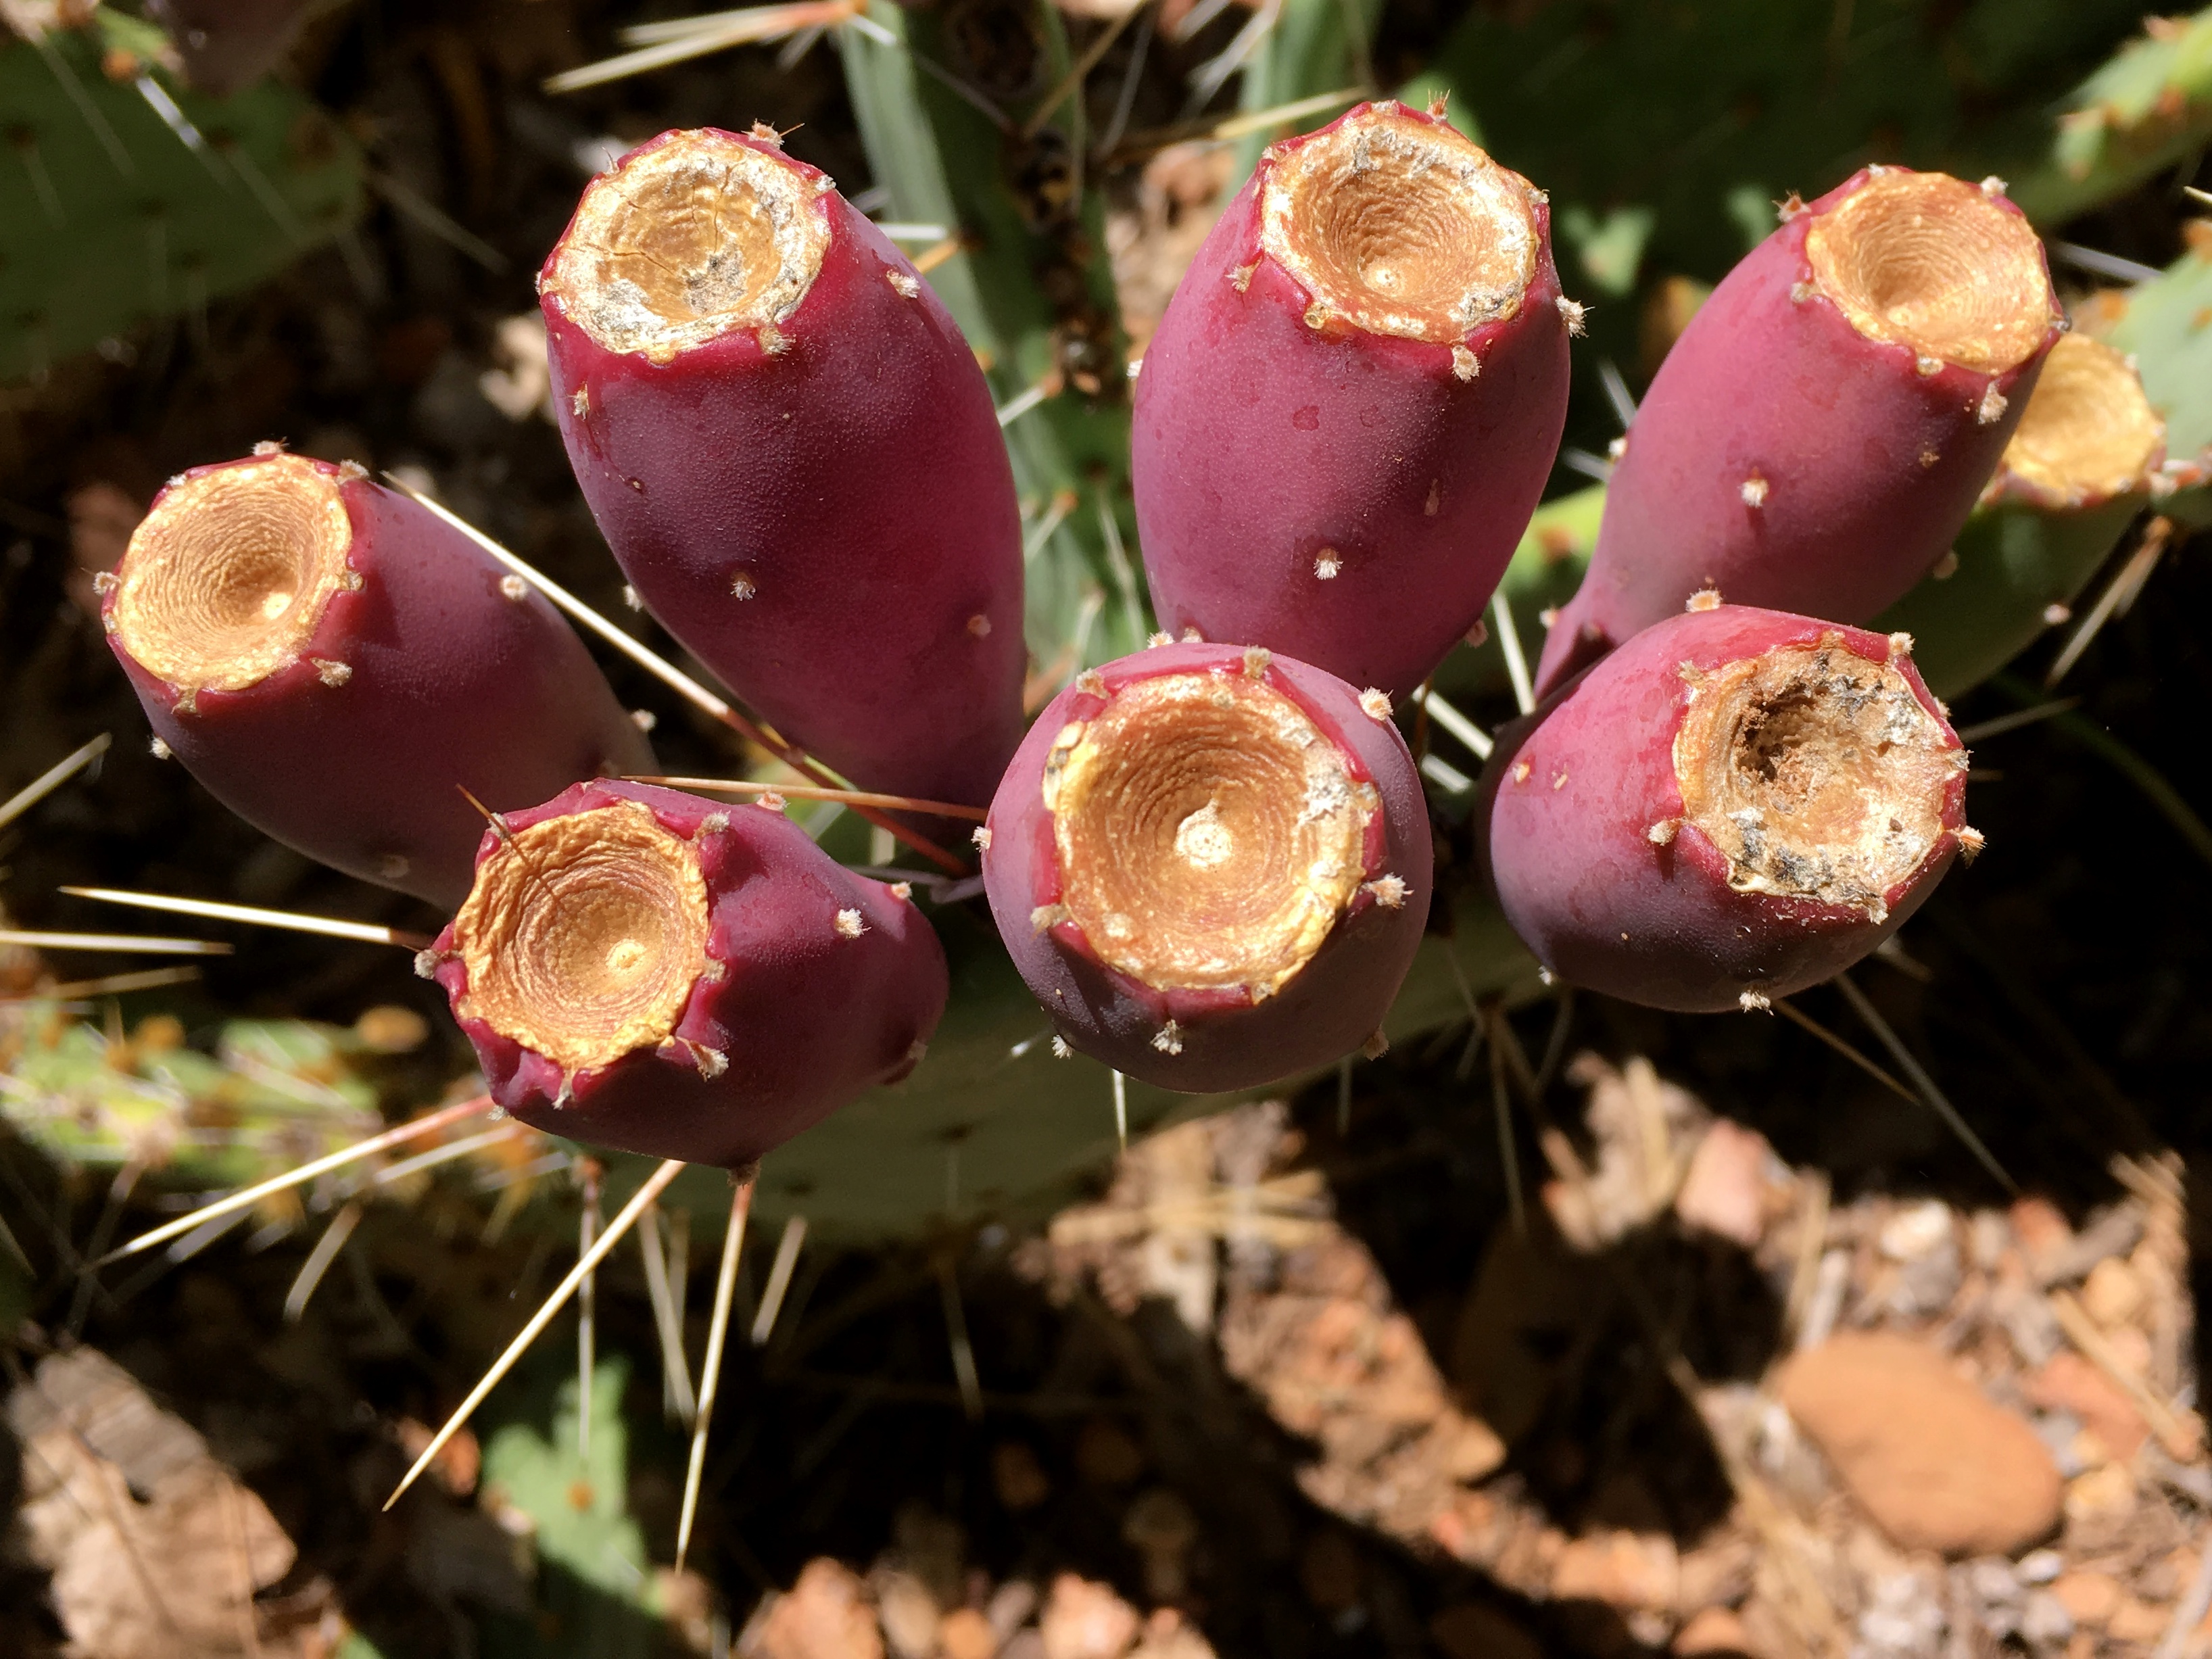
cactus, plant, flower, petal, produce, botany, flora, wildflower, 2016366, macro photography, flowering plant, prickly pear, land plant, barbary fig